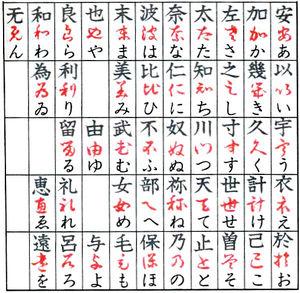
Les kanjis sont des signes assimilés à des caractères chinois dont le rôle est d'écrire une partie de la langue japonaise, chaque kanji ayant une ou plusieurs expressions phonologiques possibles, appelées « lectures ».